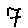
Label: 7